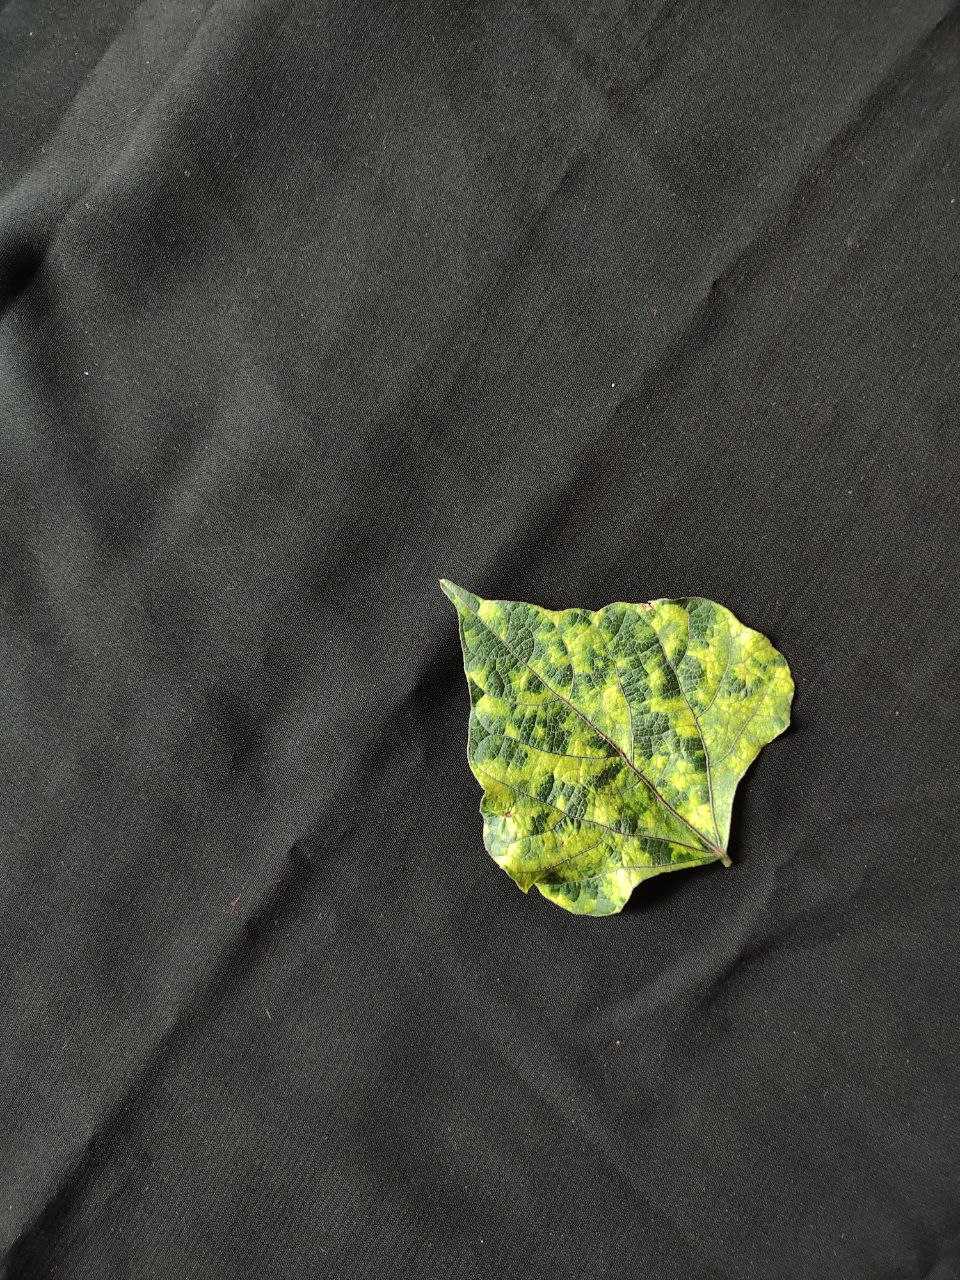
Crop: bean
Leaf condition: Mosaic Virus